History of Lamborghini

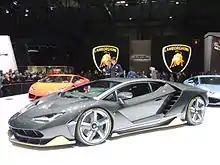
The Centenario was the celebration of the 100th birthday of the company's founder, Ferruccio Lamborghini

After ten years of Murciélago series production, Lamborghini produced the 4,000th example, an LP 670–4 SV destined for China, in February 2010. Lamborghini produced the last Murciélago, number 4,099 on 11 May 2010, but did not officially mark the end of production until six months later on 5 November 2010.